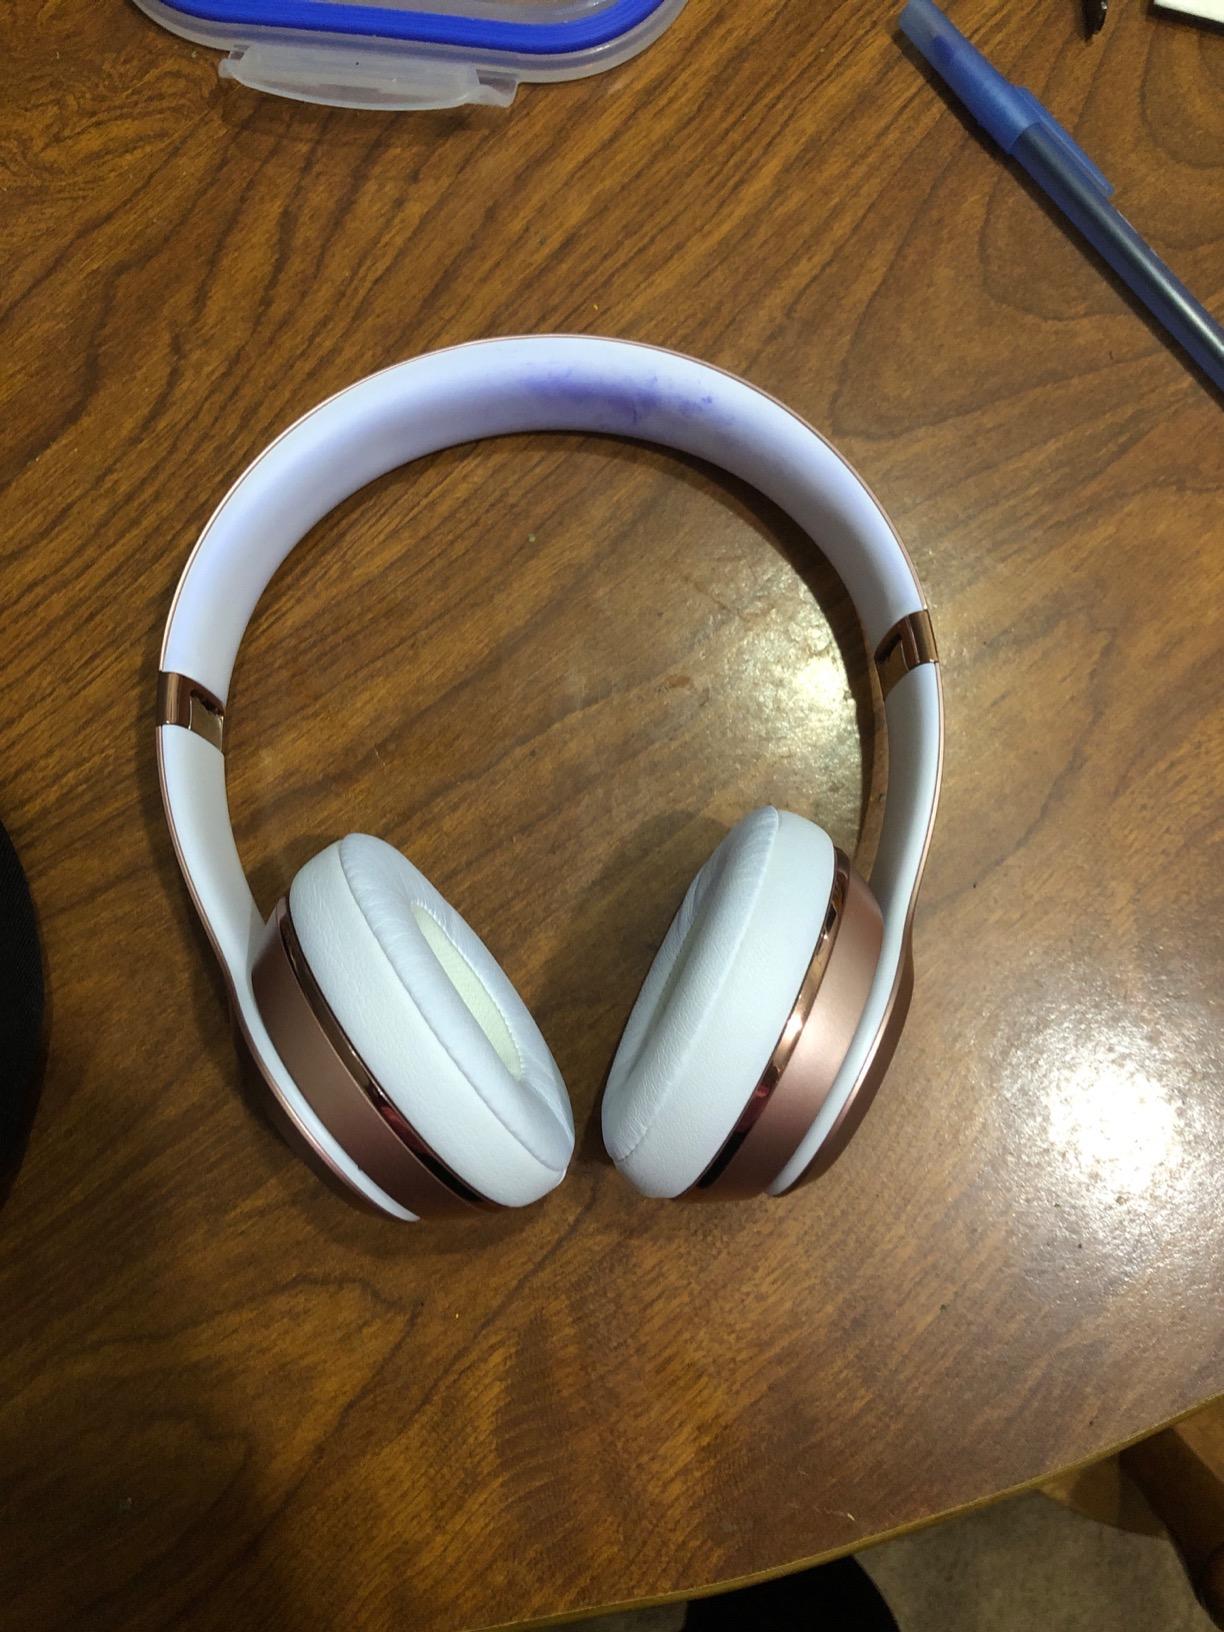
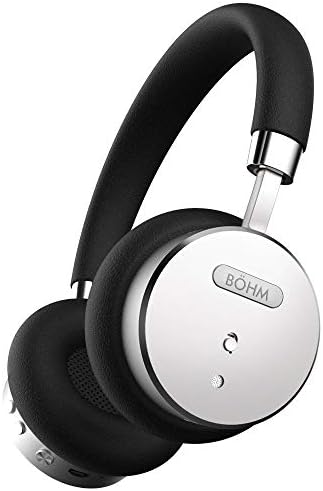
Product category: headphones
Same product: no